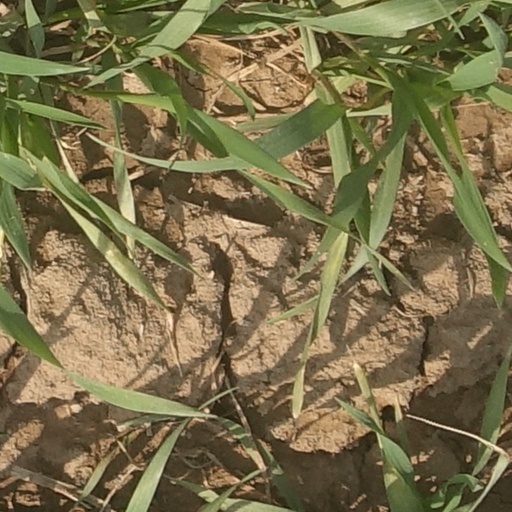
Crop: wheat